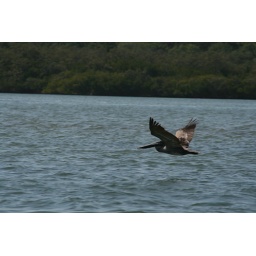
Pelican flying by the boat